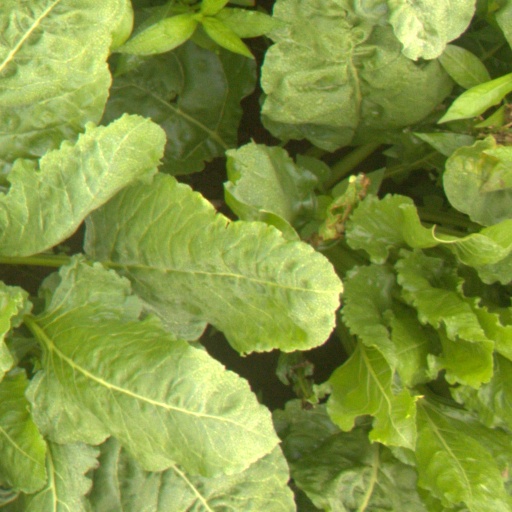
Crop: sugar beet